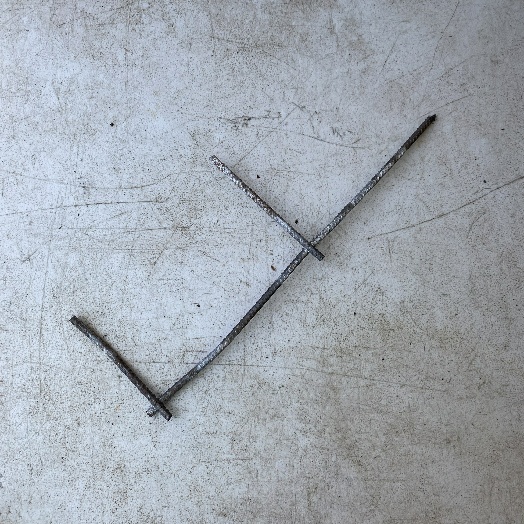
Label: Metal